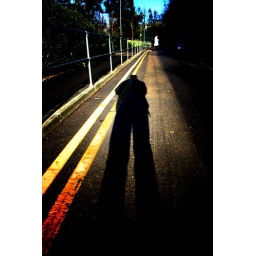
The road outside my building in the winter sun.